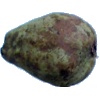
Label: pear_stone